Leonard Bernstein

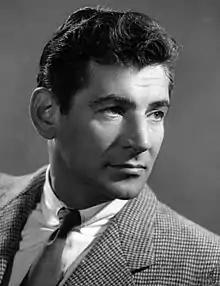
Bernstein, c. 1950s

The 1950s comprised the most active years of Bernstein's career. He created five new works for the Broadway stage, composed several symphonic works and an iconic film score, and was appointed music director of the New York Philharmonic with whom he toured the world, including concerts behind the Iron Curtain. Bernstein also harnessed the power of television to expand his educational reach, and he married and started a family. In 1950, Bernstein composed incidental music for a Broadway production of J. M. Barrie's play "Peter Pan". The production, which opened on Broadway on April 24, 1950, starred Jean Arthur as Peter Pan and Boris Karloff in the dual roles of George Darling and Captain Hook. The show ran for 321 performances.